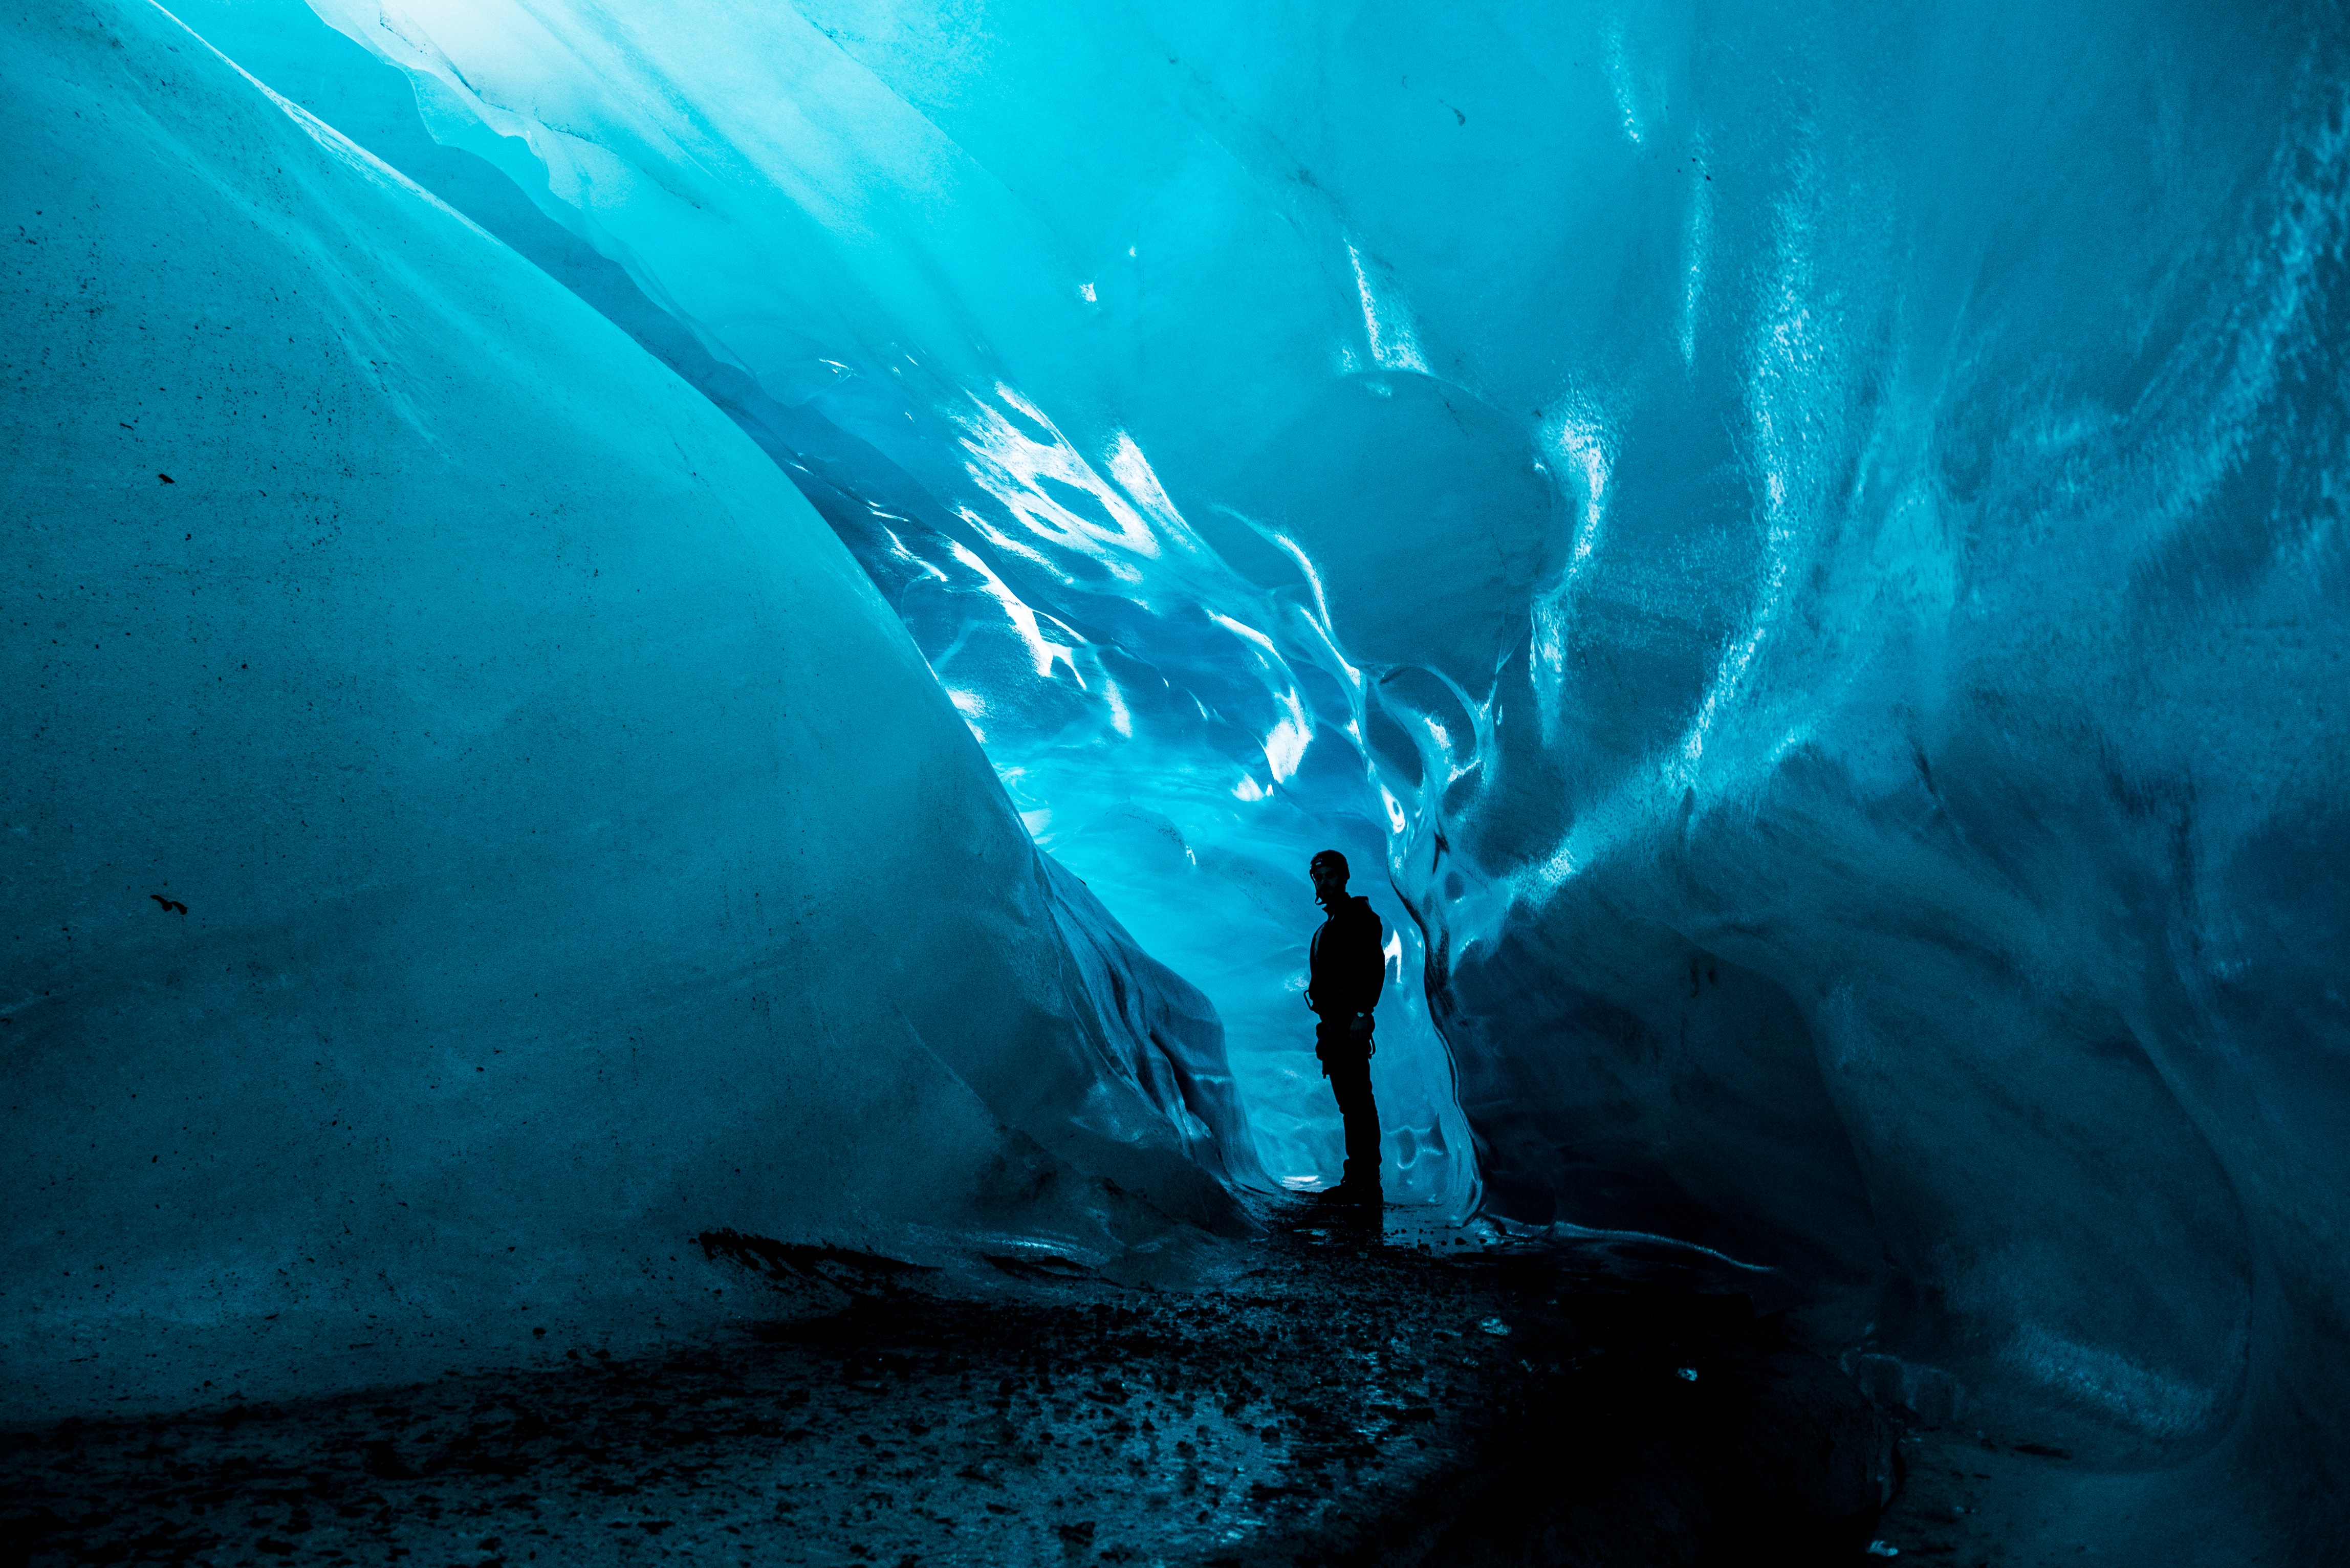
man, water, formation, ice, cave, blue, landform, geographical feature, glacial landform, ice cave